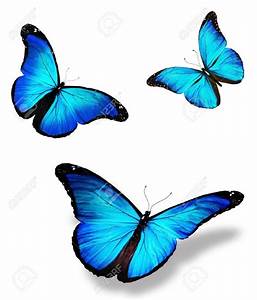
Label: farfalla